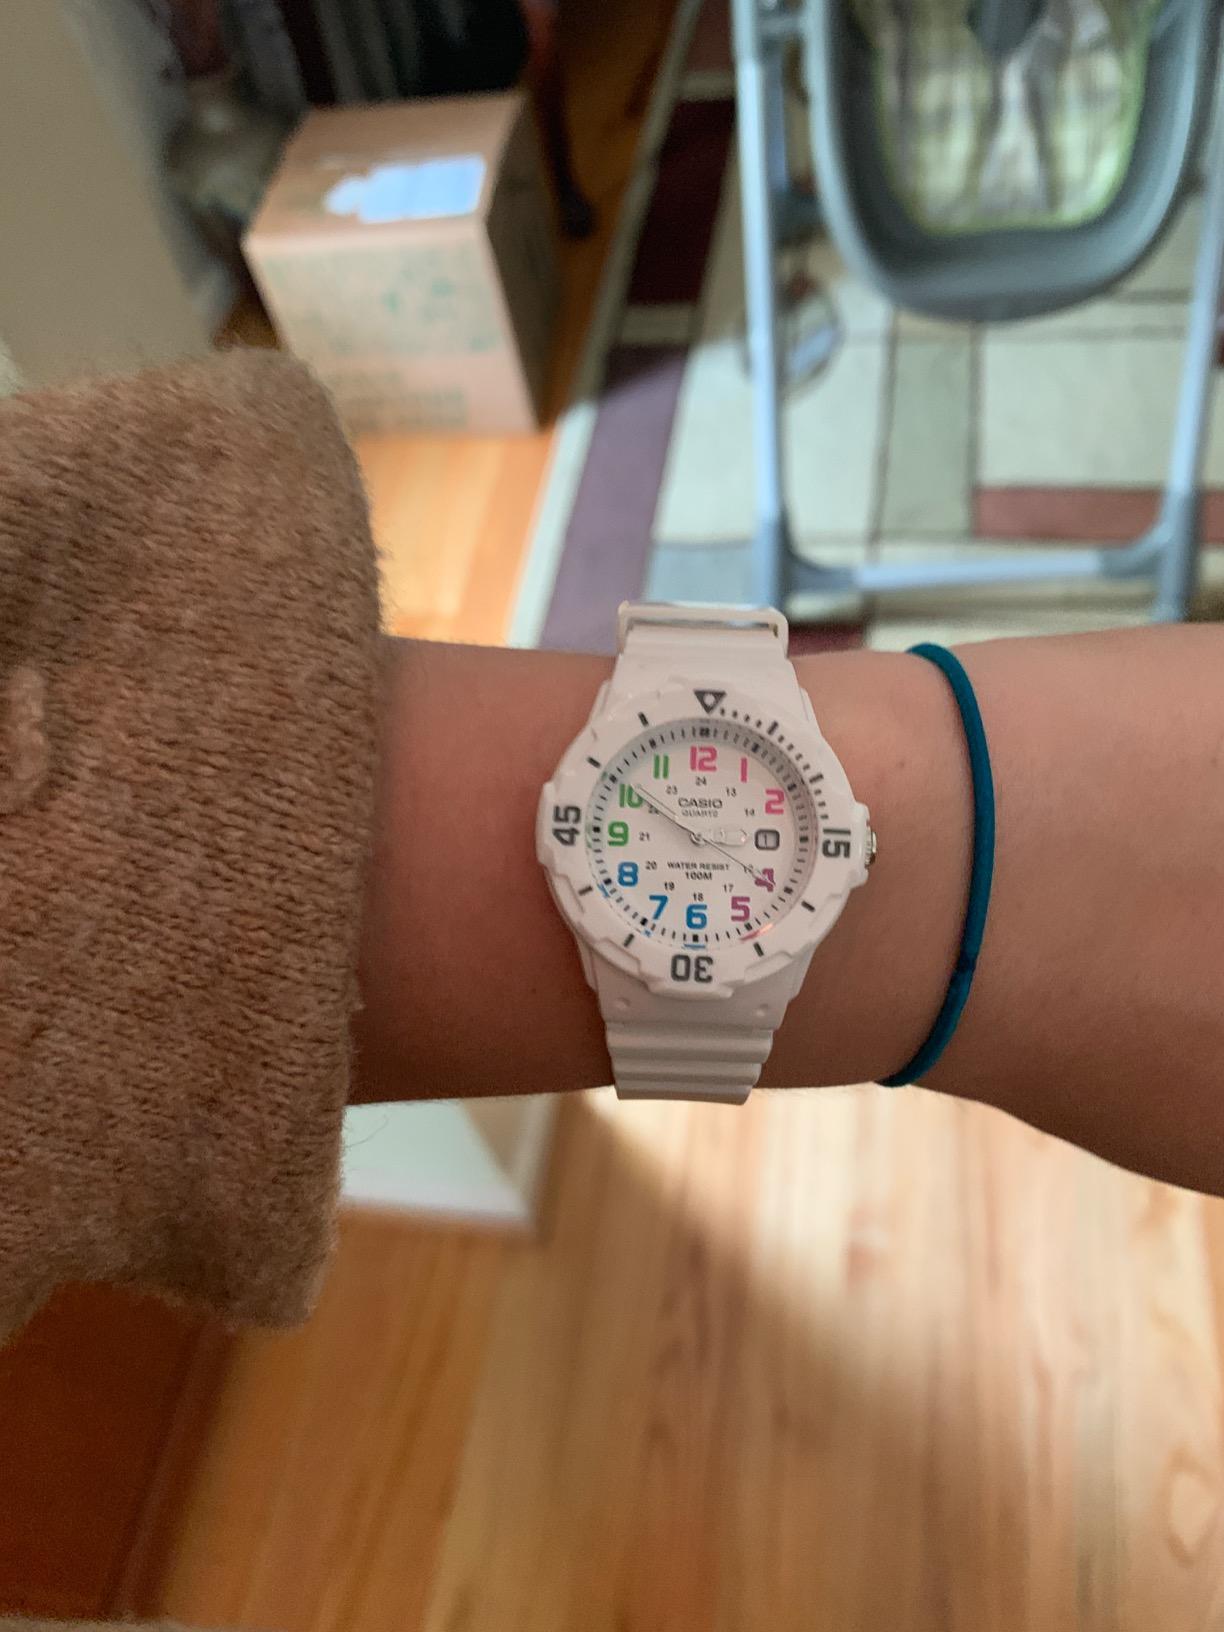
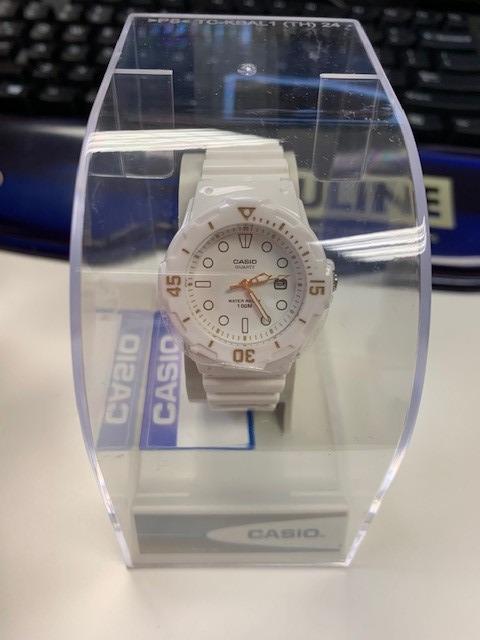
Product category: accessories_watch
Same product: yes